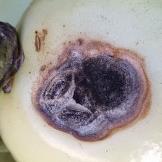
Crop: Tomato
Condition: alternaria-d